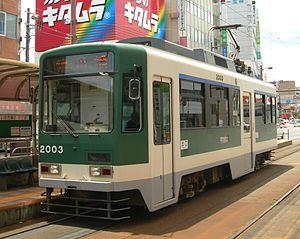
Le tramway de Kōchi est le réseau de tramways de la ville de Kōchi, au Japon. Il comporte trois lignes et est exploité par la compagnie Tosaden Kōtsū communément appelée Tosaden.